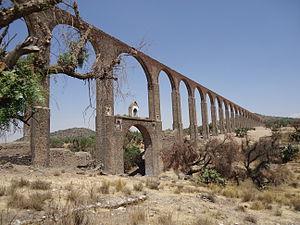
Tembleque est un mot espagnol qui fait référence au tremblement. Hormis les divers sens relevant de ce verbe, Tembleque est un toponyme hispanique, tandis que tembleque désigne notamment un bijou de tête qui tremble, une pâtisserie portoricaine et une danse cubaine où tout le corps tremble.
L'aqueduc de Padre Tembleque est un aqueduc construit au XVIᵉ siècle de Zempoala dans l'État d'Hidalgo à Otumba dans l'État de Mexico, au Mexique.